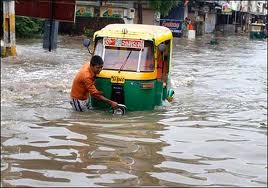
Vehicle type: Auto Rickshaws